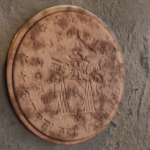
Coin value: 2cents
Country: va
Edition: SedeVacan